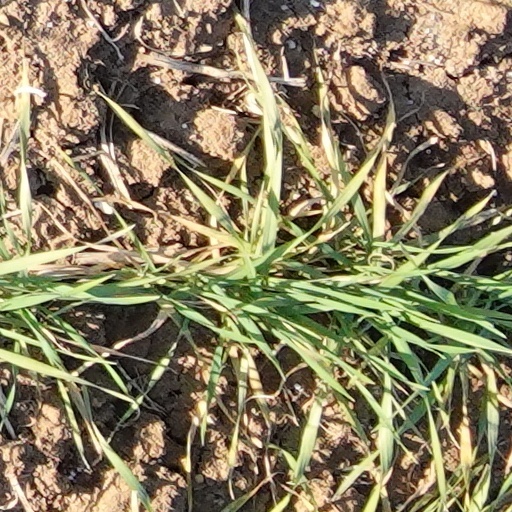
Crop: wheat